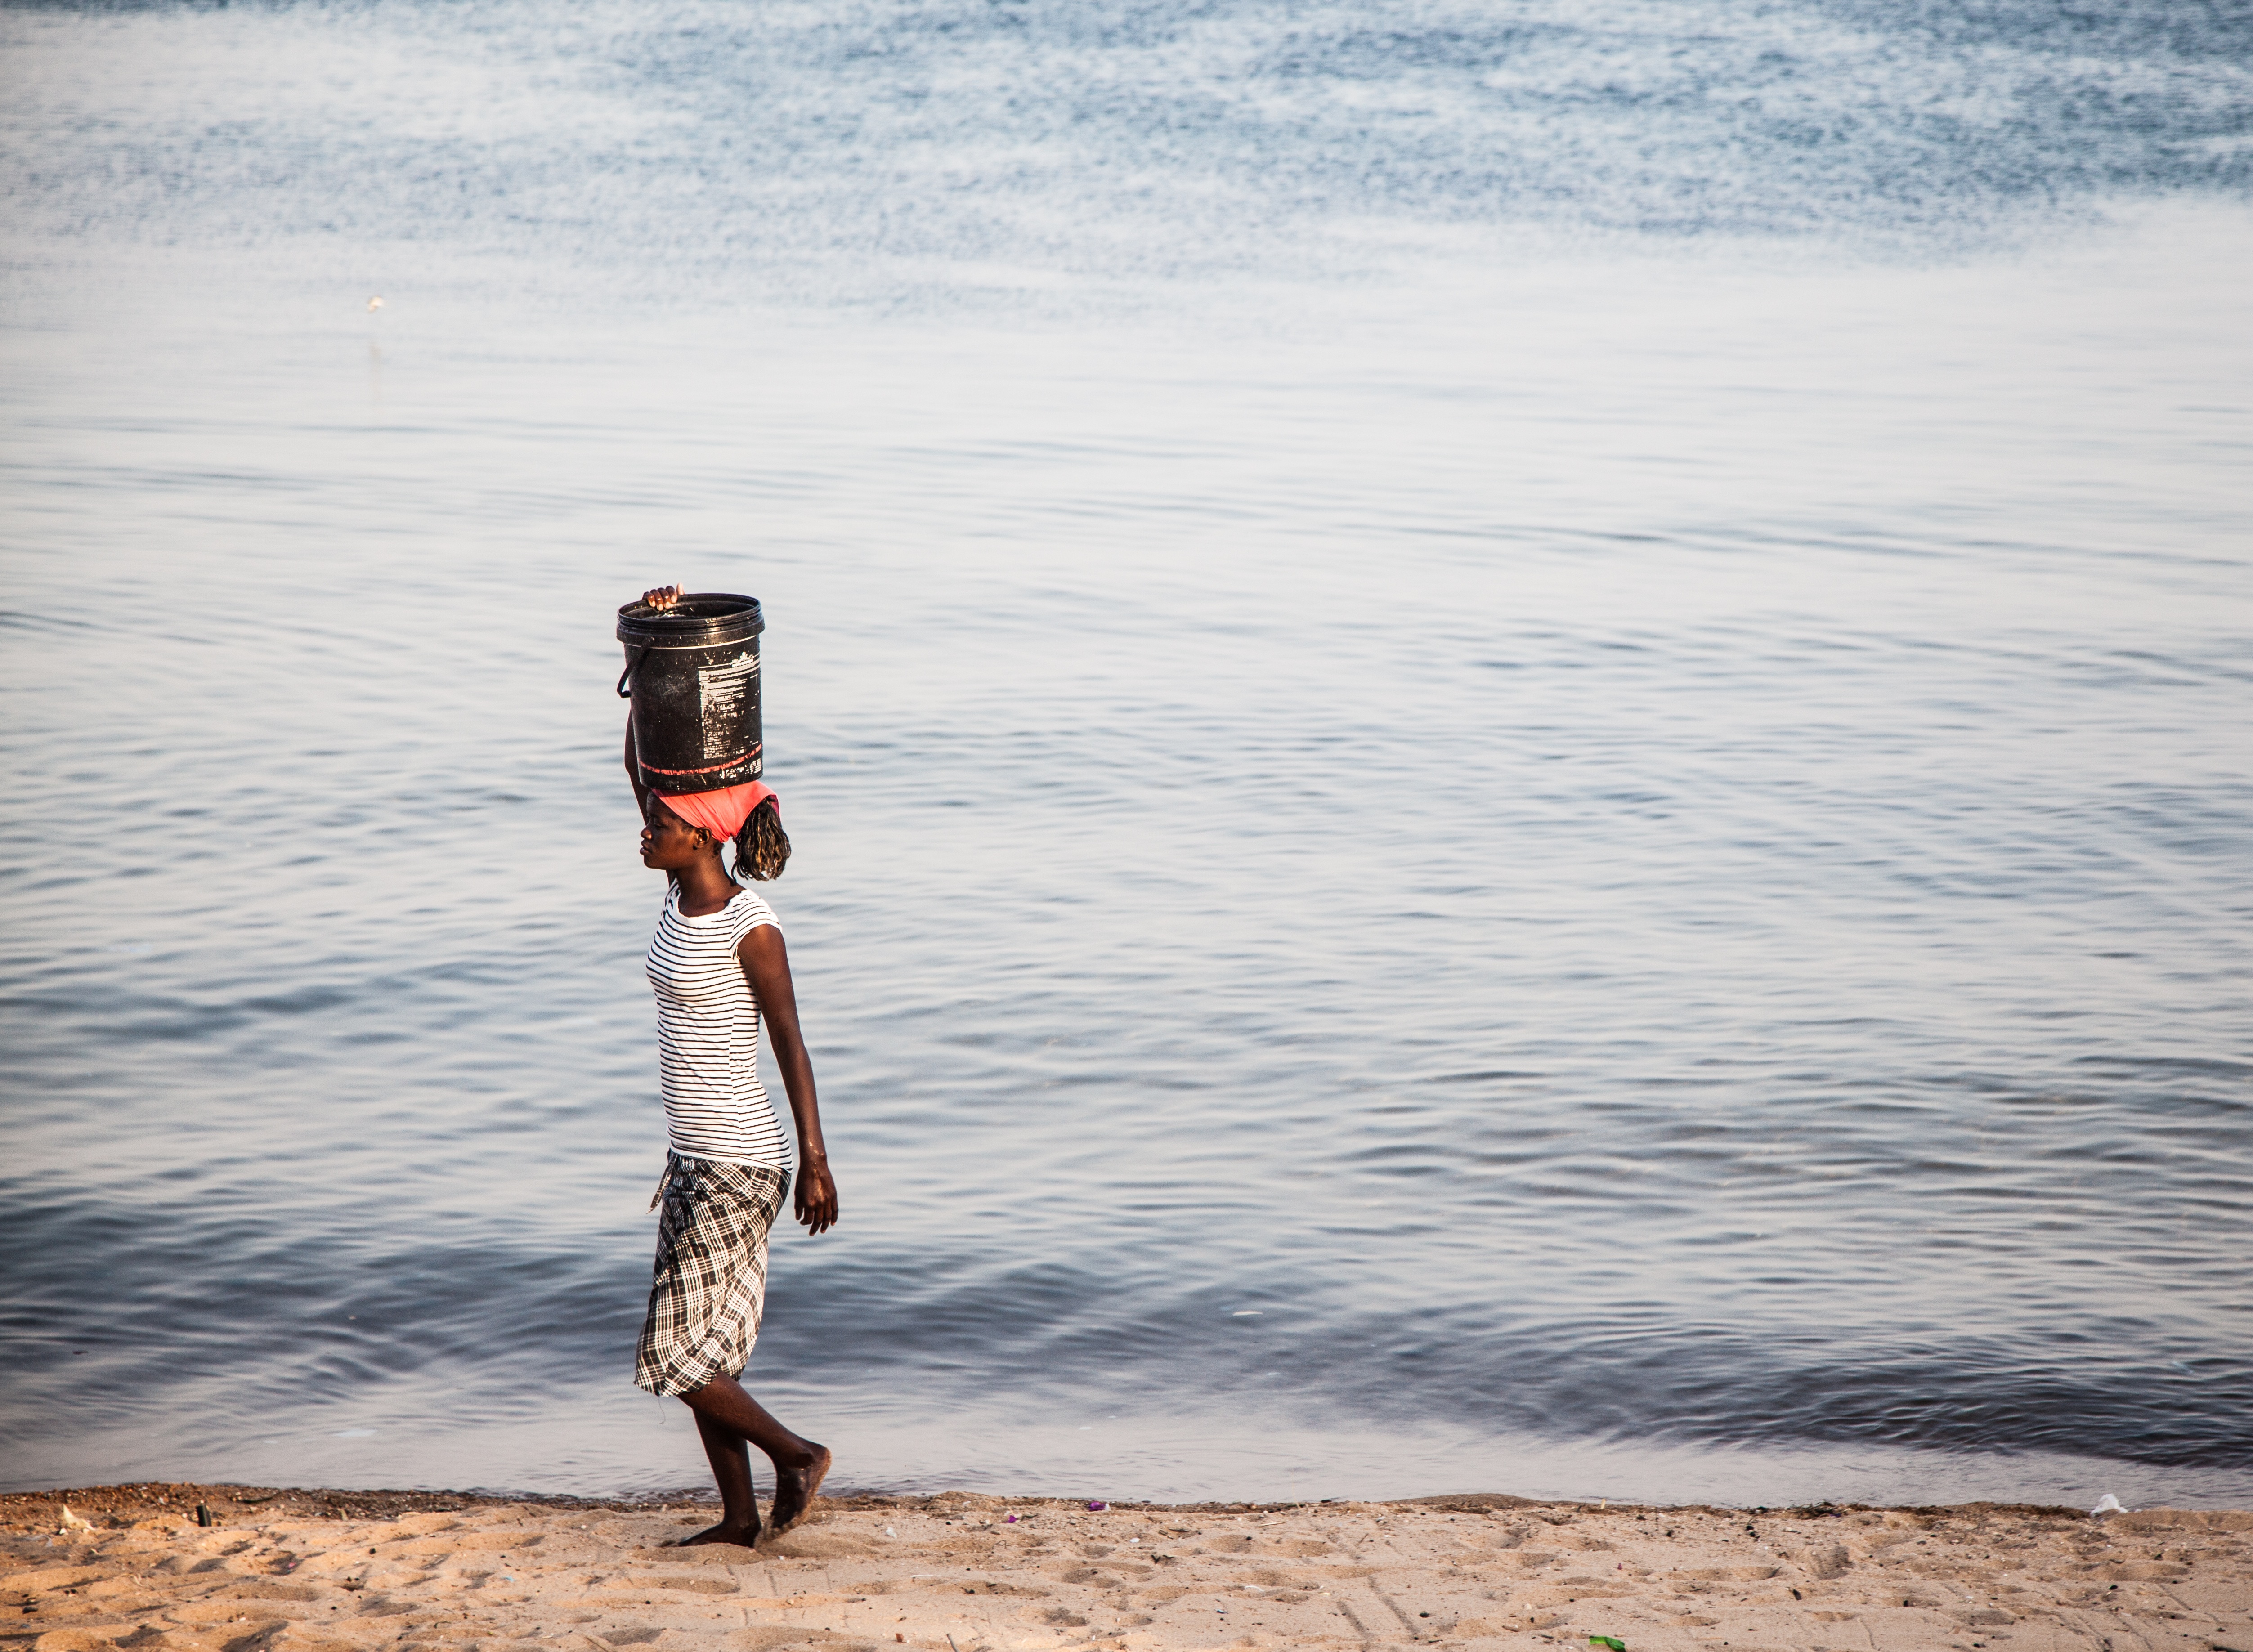
beach, sea, coast, water, sand, rock, ocean, horizon, sunset, morning, shore, wave, vacation, blue, season, material, body of water, photograph